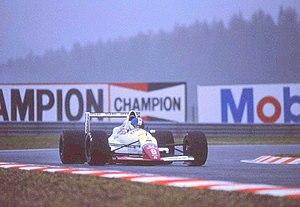
L'Arrows A11 est une monoplace de Formule 1 engagée par l'écurie britannique Arrows lors du championnat du monde de Formule 1 1989. Propulsée par un moteur V8 Ford-Cosworth, elle est pilotée par le Britannique Derek Warwick, remplacé par Martin Donnelly, et l'Américain Eddie Cheever.